Mihama, Mie

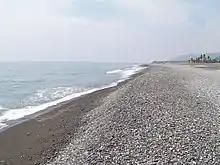
Shichirimihama Beach

Mihama is located near the southern tip of the Kii Peninsula, facing the Pacific Ocean, in southern Mie Prefecture. Parts of the town are within the borders of the Yoshino-Kumano National Park.